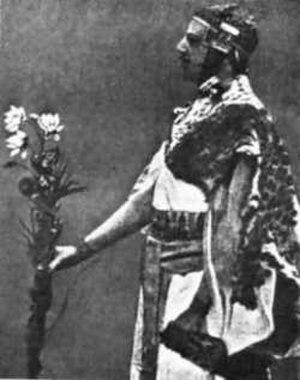
Samuel Liddell « MacGregor » Mathers fut un célèbre magicien et l'une des plus influentes figures de l'occultisme. Il fut un des fondateurs de l'Ordre hermétique de la Golden Dawn.
La Kabbale est une tradition ésotérique du judaïsme, présentée comme la « Loi orale et secrète » donnée par YHWH à Moïse sur le mont Sinaï, en même temps que la « Loi écrite et publique ». Elle trouve sa source dans les courants mystiques du judaïsme synagogal antique.